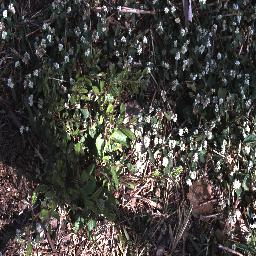
Label: chinee_apple